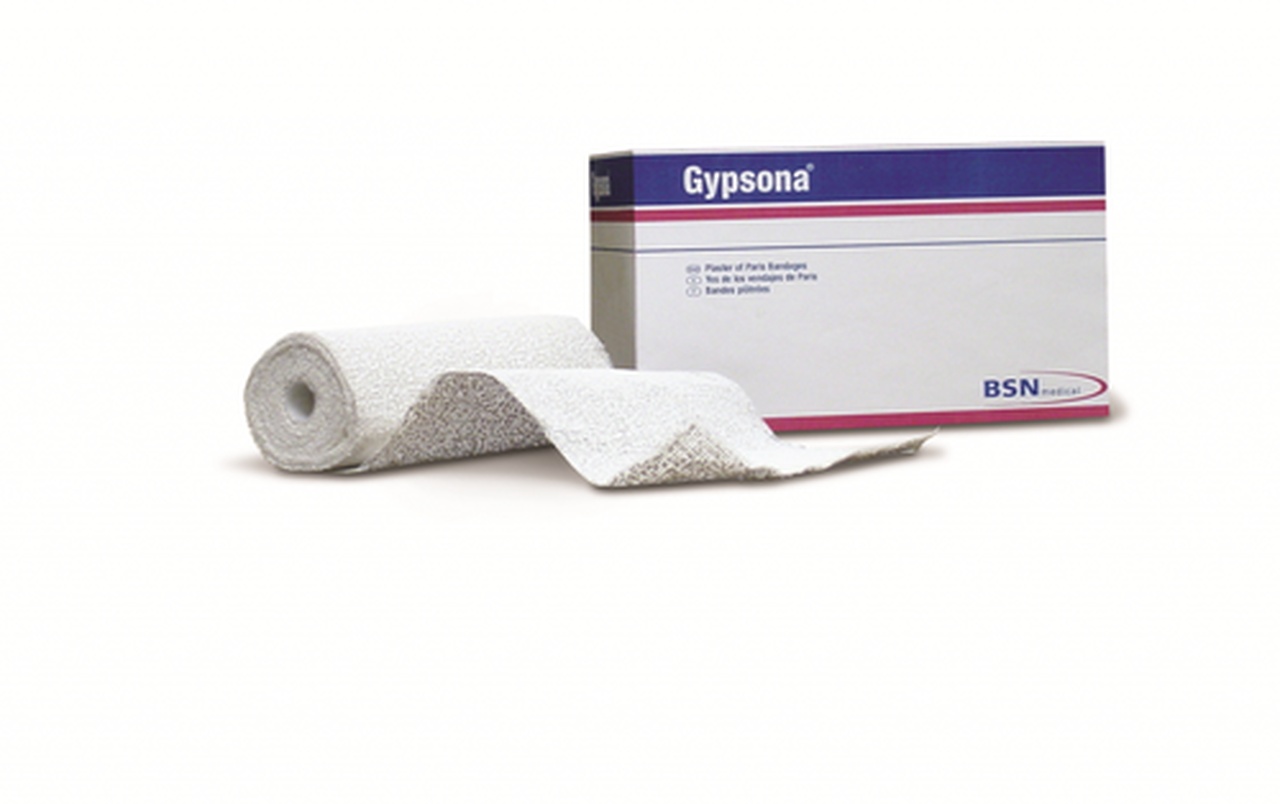
Gypsona Plaster Of Paris Slabs 12.5cm X 75cm, Fast Setting (4 Minutes) - Box Of 50
Brand: BSN
Category: Arts & Entertainment > Hobbies & Creative Arts > Arts & Crafts > Art & Crafting Materials > Pottery & Sculpting Materials > Plaster Gauze > Plaster Gauze Rolls